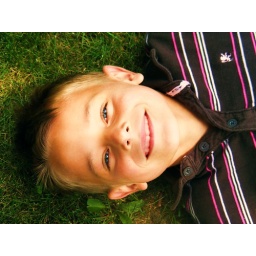
look you can see the clouds and trees in his eyes!